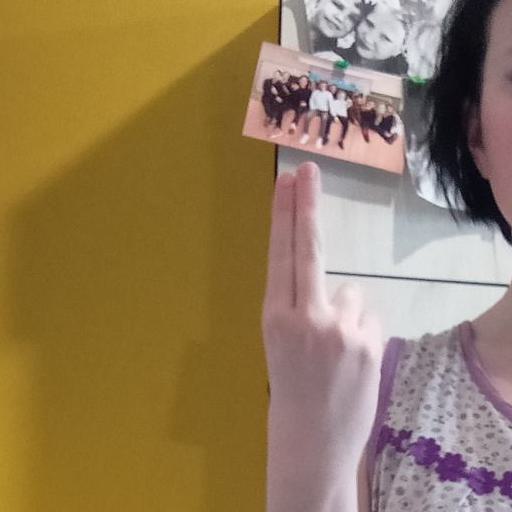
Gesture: two_up_inverted